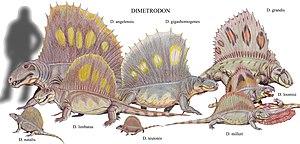
Le dimétrodon est un genre éteint de synapsides sphénacodontes, apparentés aux ancêtres des mammifères, qui a prospéré durant le Permien, entre 295 et 272 millions d'années avant notre ère. En tant que synapside, il est plus étroitement lié aux mammifères vivants qu'aux reptiles, alors qu'il est souvent pris pour un dinosaure.